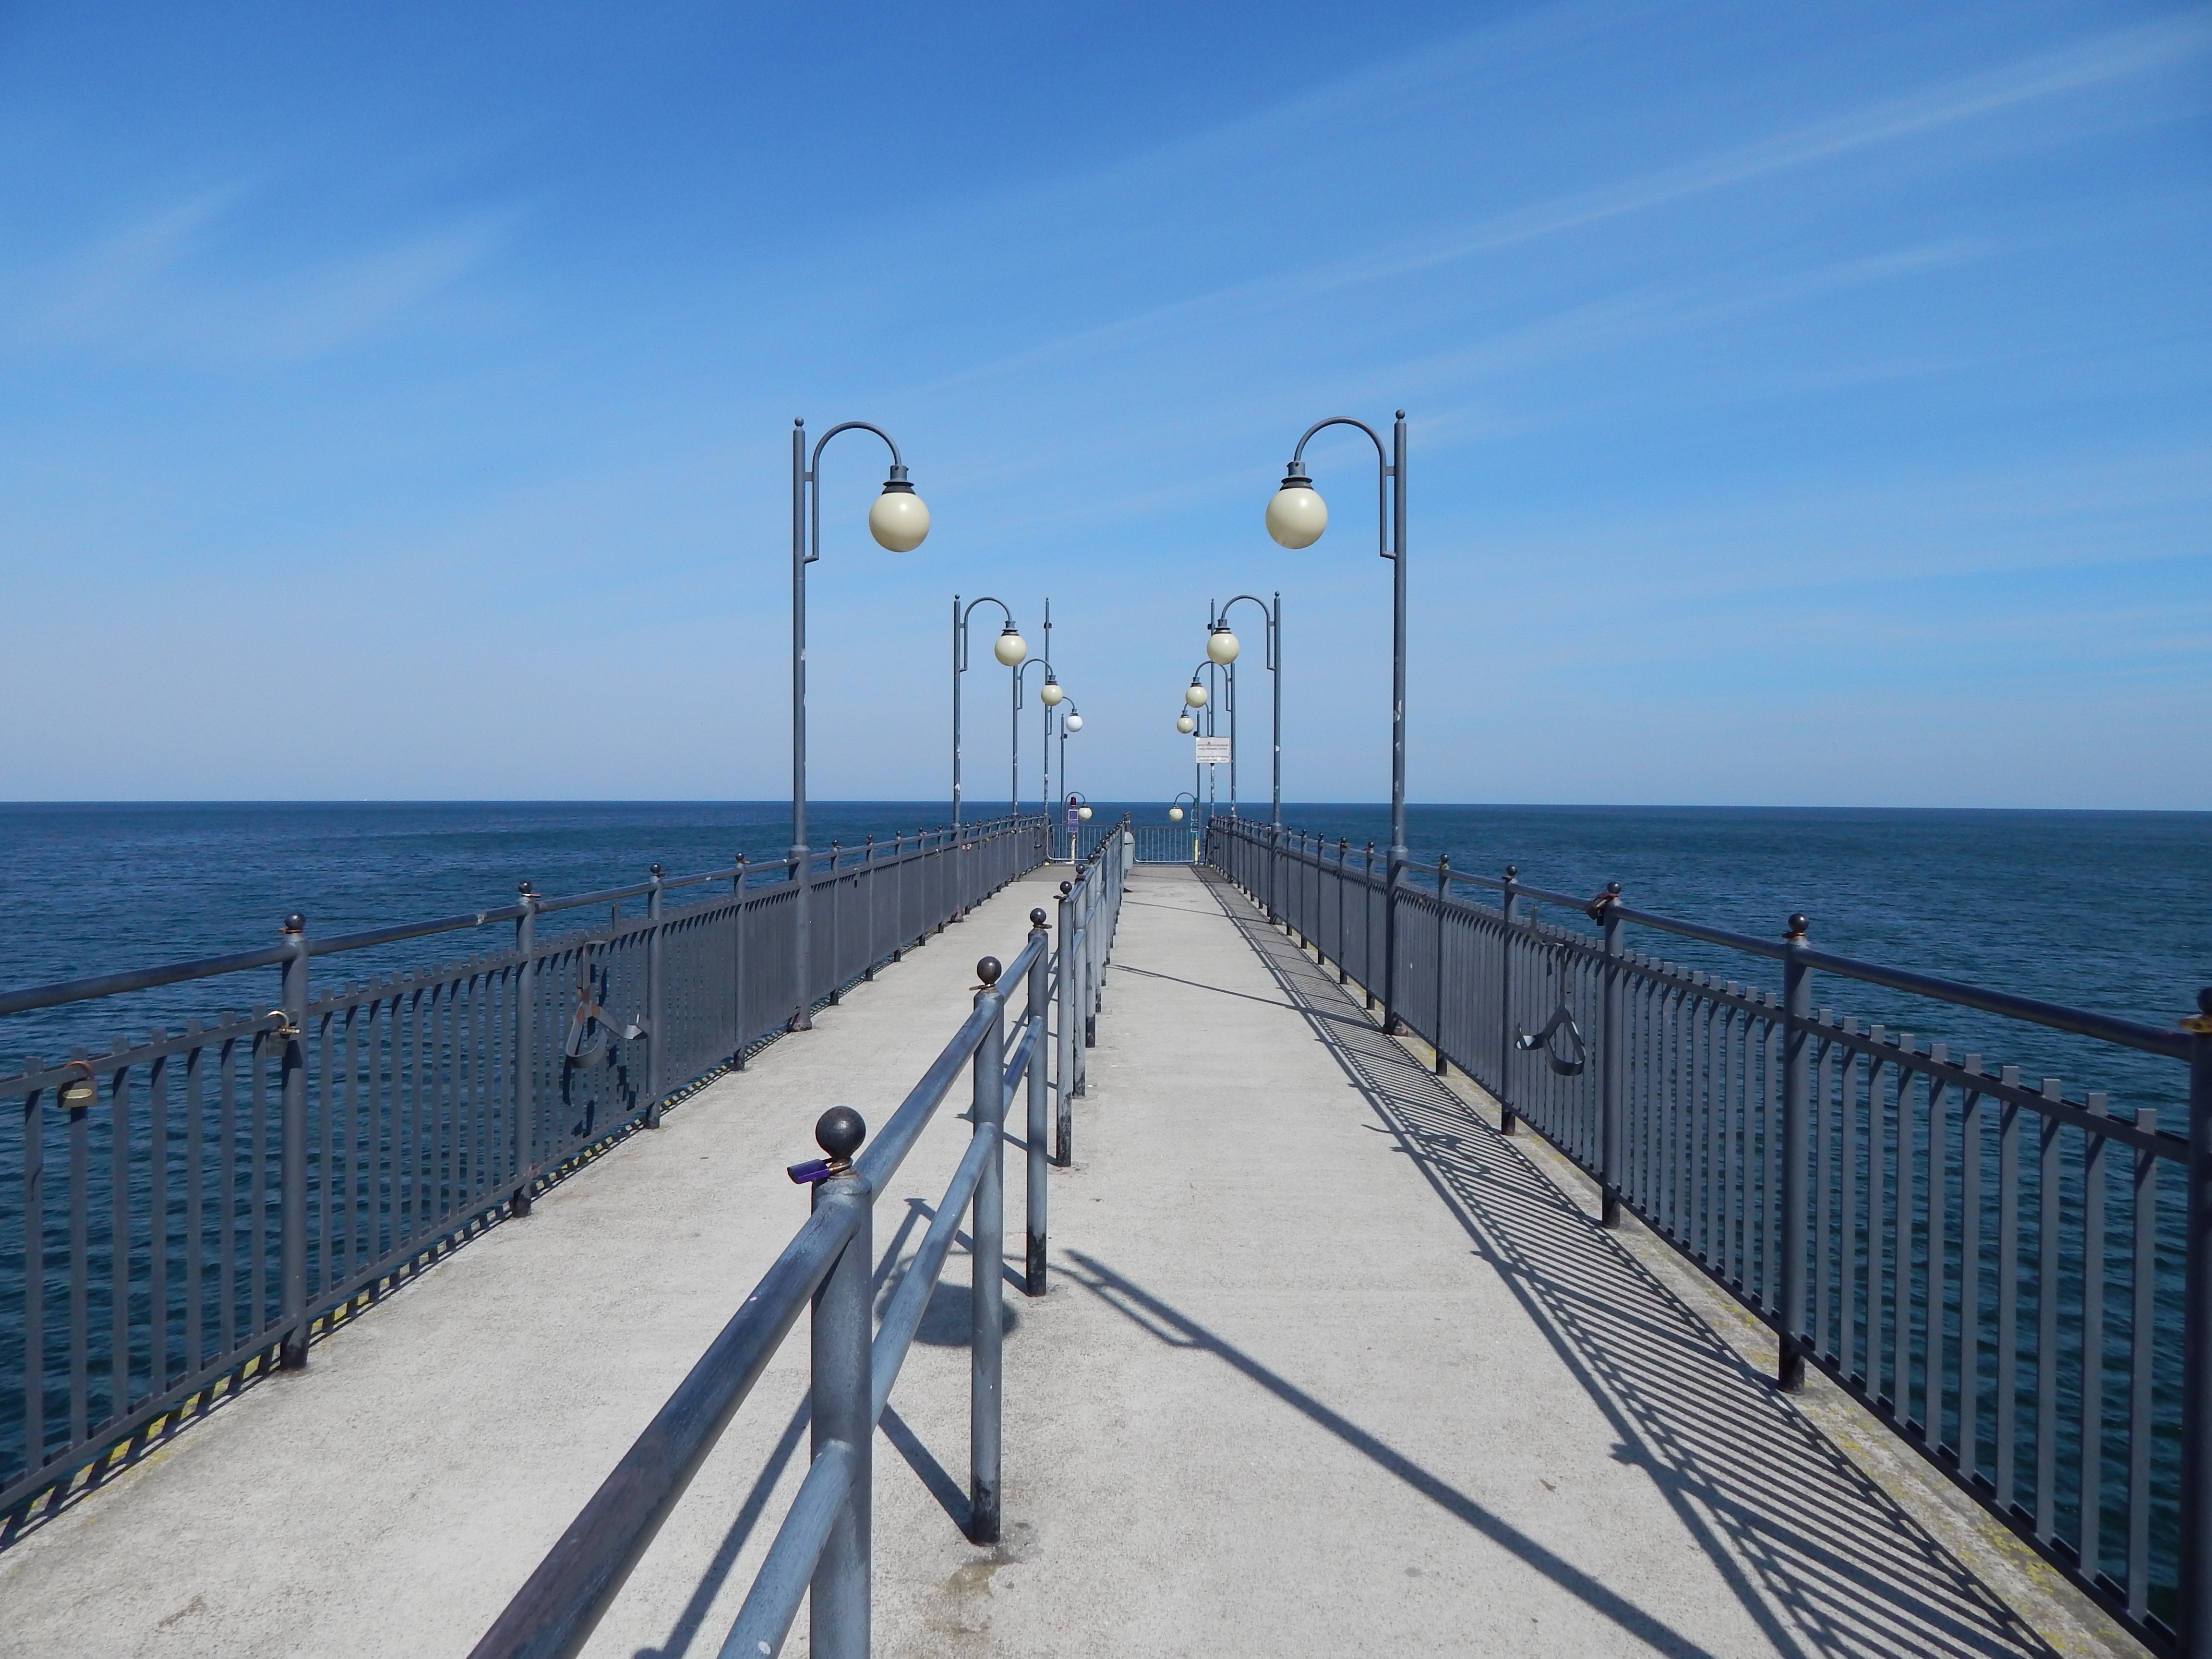
beach, sea, coast, water, ocean, horizon, dock, boardwalk, bridge, pier, walkway, summer, vacation, travel, relax, peaceful, calm, bay, blue, empty, lonely, season, wharf, breakwater, empty pier, before season, nonbuilding structure